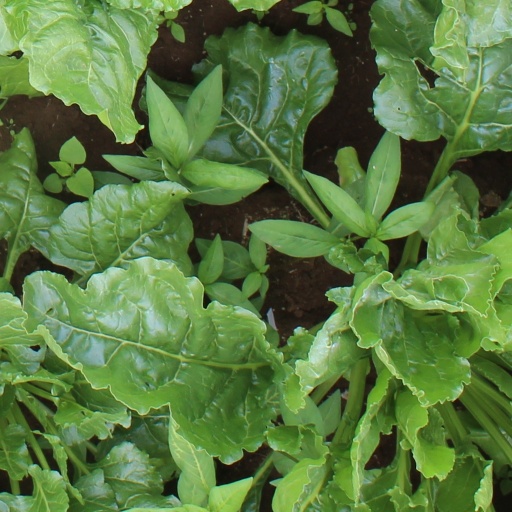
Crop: sugar beet